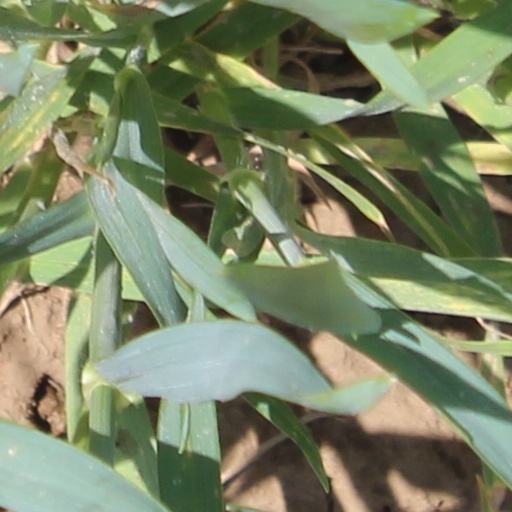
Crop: wheat